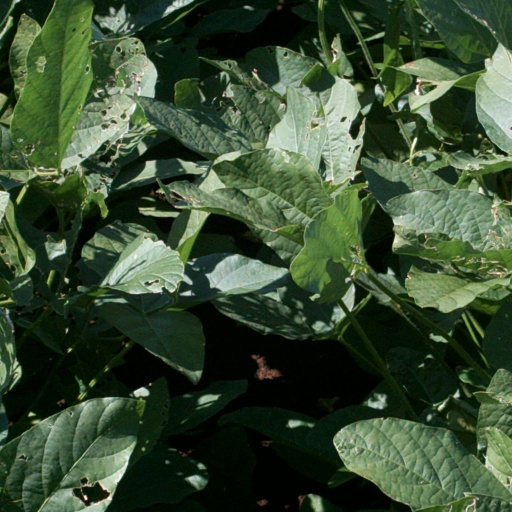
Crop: soybean